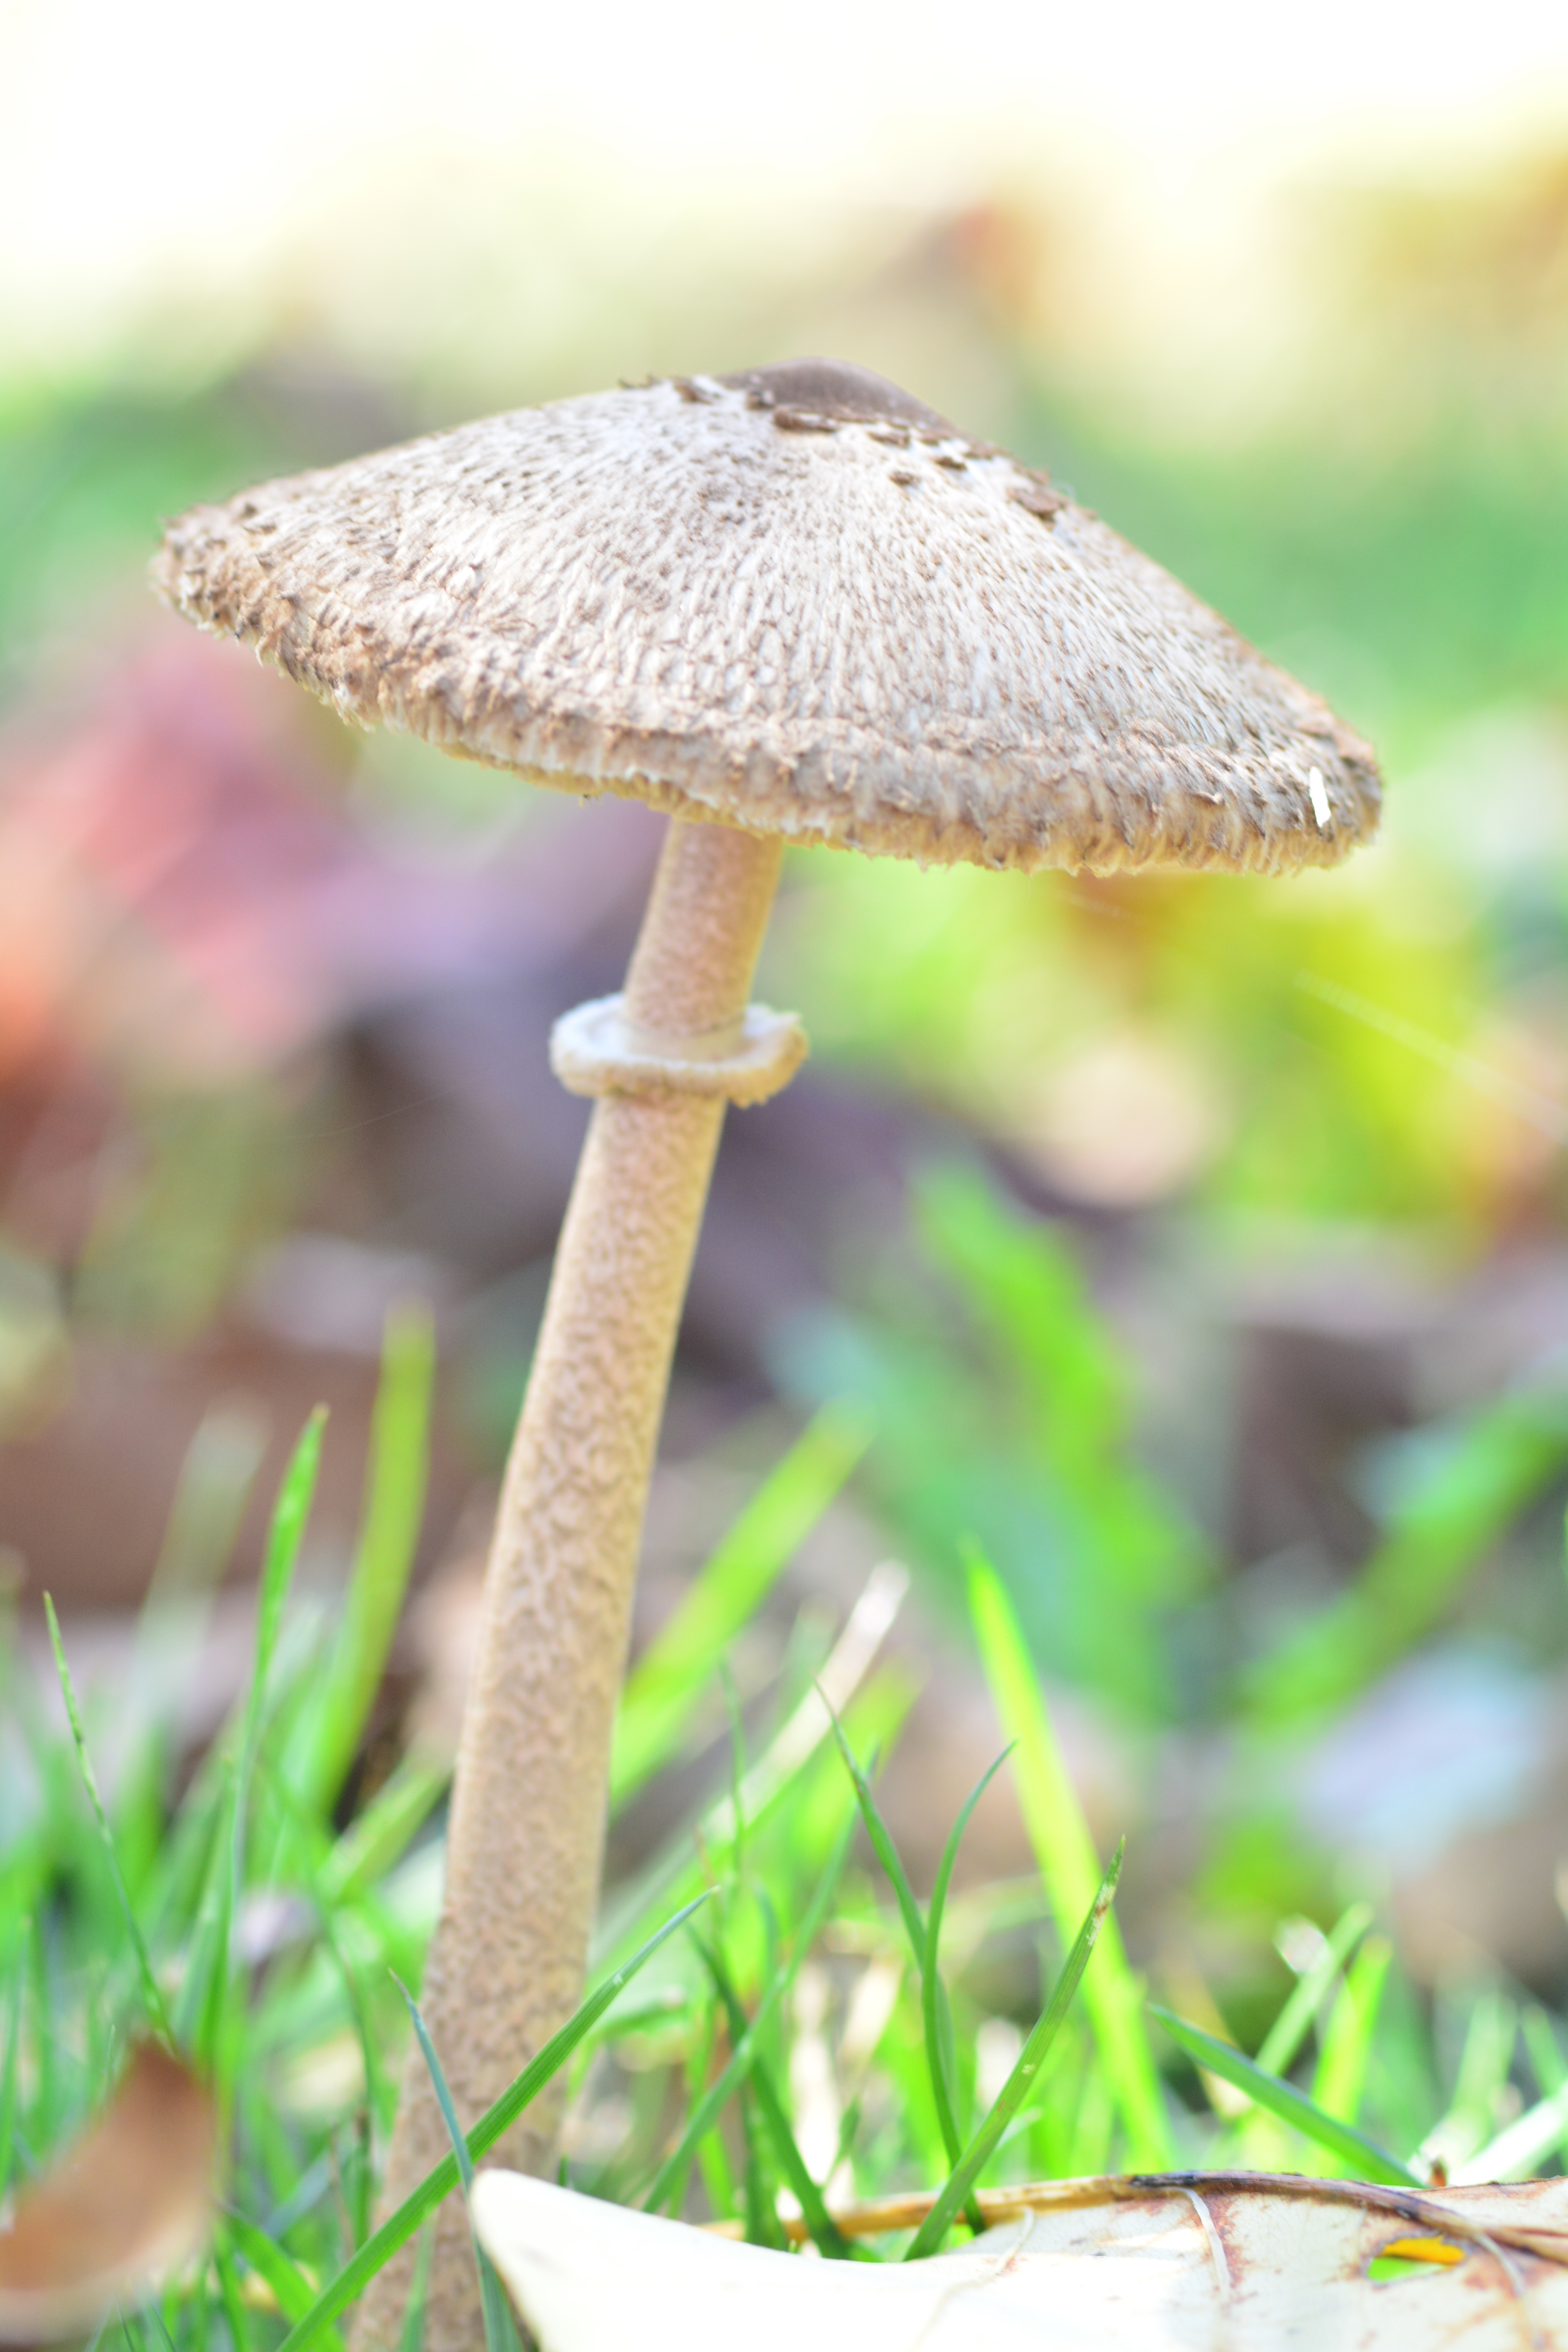
nature, grass, branch, leaf, flower, green, botany, mushroom, flora, fauna, fungus, macro photography, edible mushroom